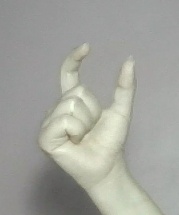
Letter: nun